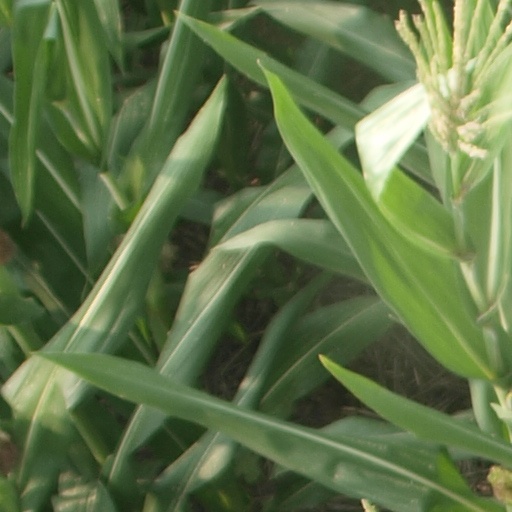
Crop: maize; corn